Cernavodă Nuclear Power Plant

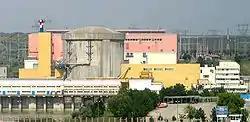
Unit 1

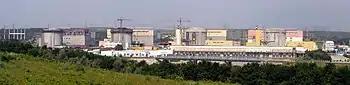
The nuclear power plant in 2006. At the time, only Unit One, on the far right, was in commercial operation. Unit two came into operation in 2007.

The Nuclear Power Plant in Cernavodă is the only nuclear power plant in Romania. It produces around 20% of the country's electricity. It uses CANDU reactor technology from AECL, using heavy water produced at Drobeta-Turnu Severin as its neutron moderator and as its coolant agent.